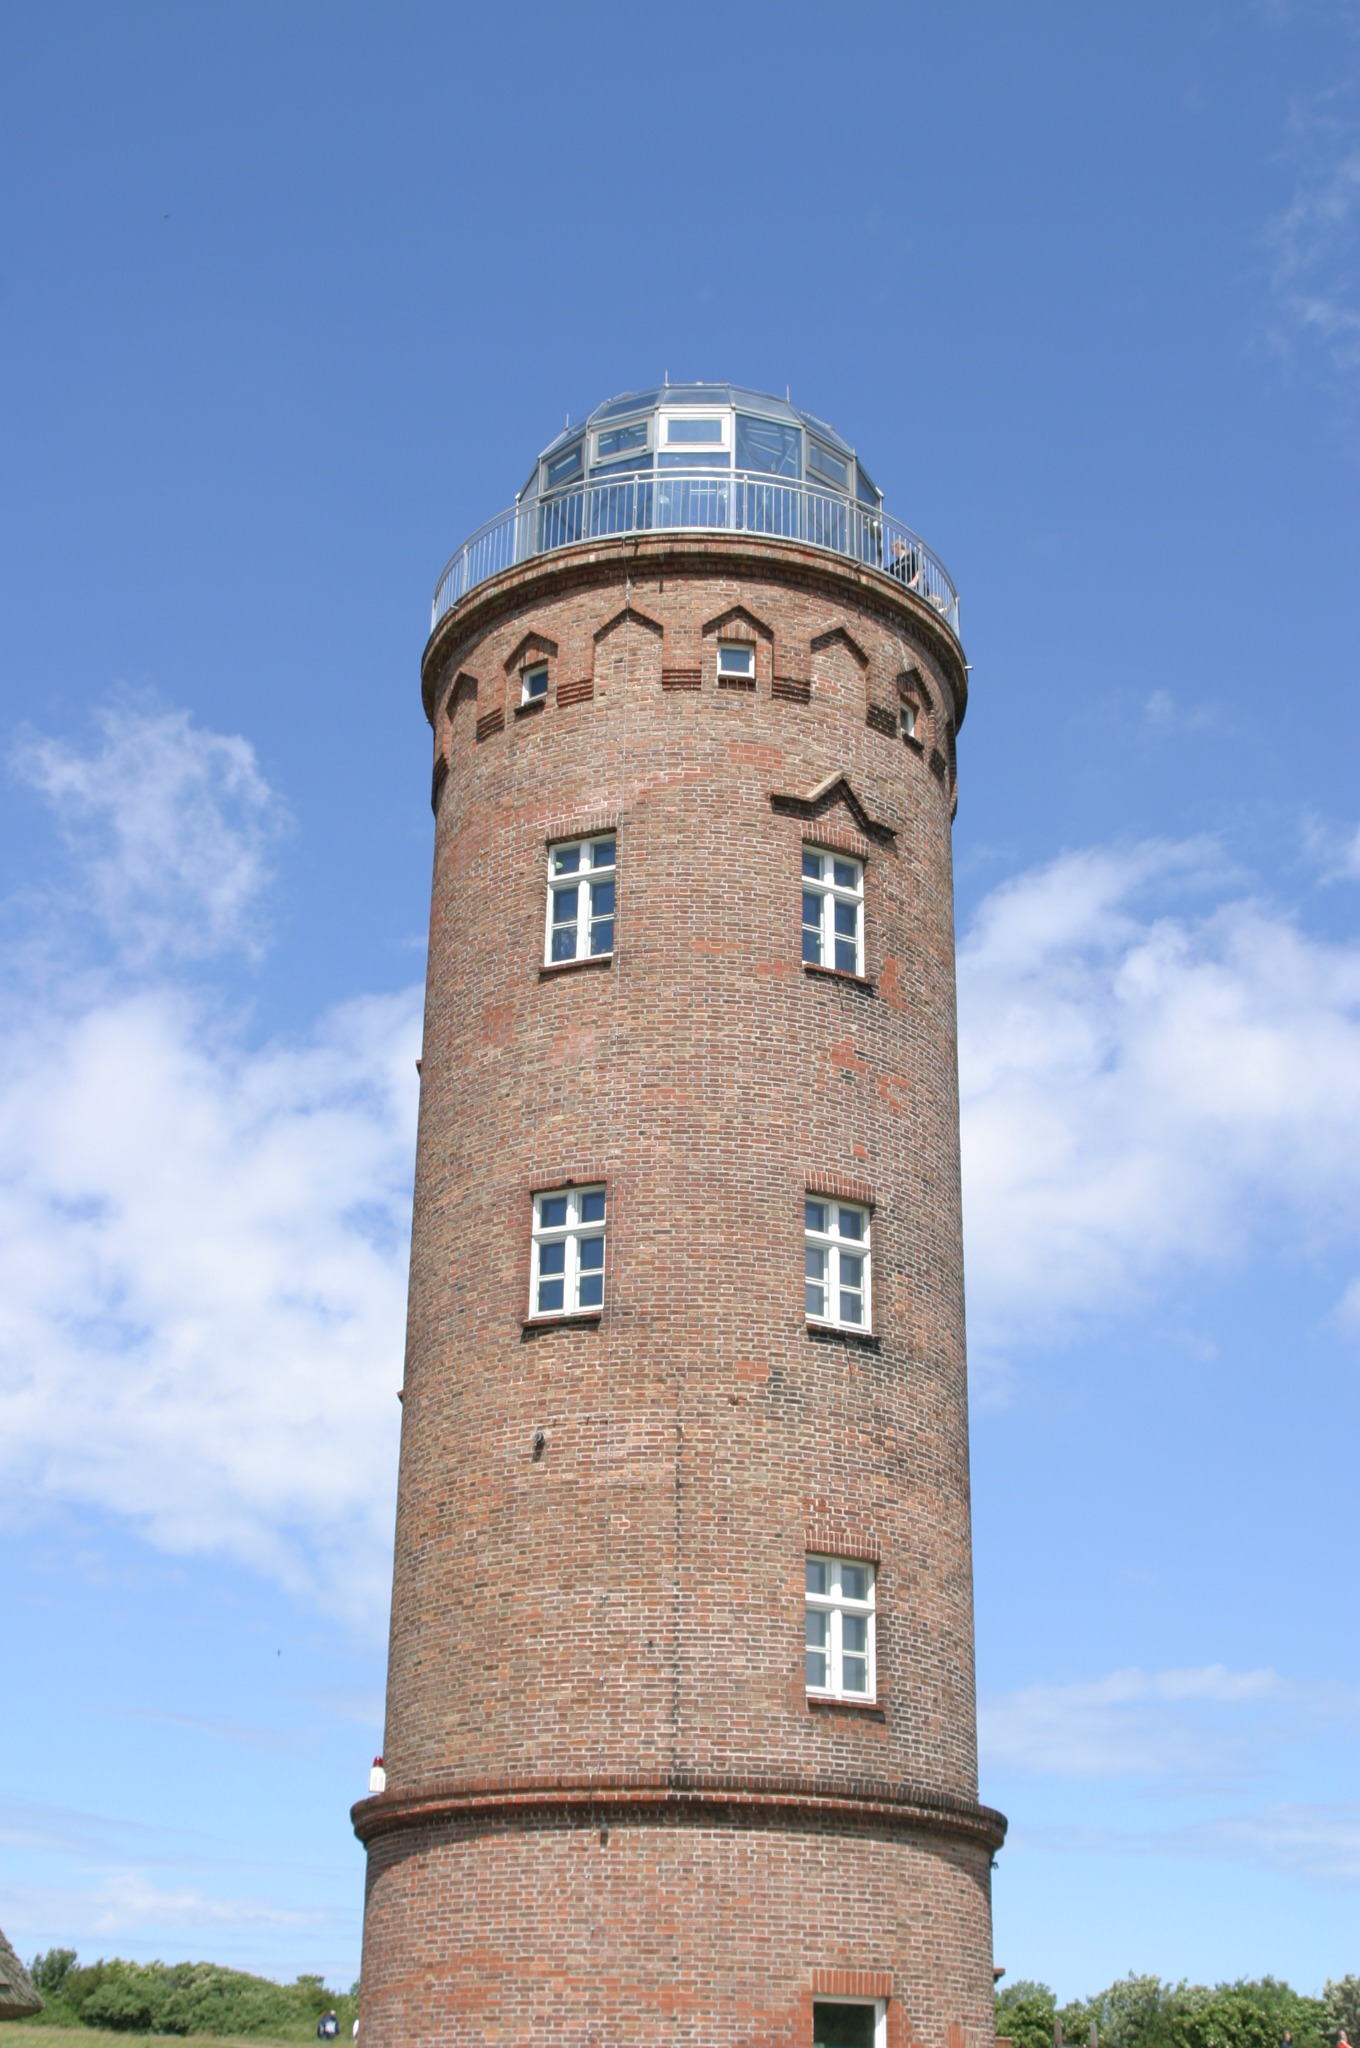
sea, lighthouse, tower, landmark, bell tower, water tower, steeple, baltic sea, r gen island, control tower, rugen